FC Columbus

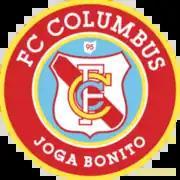

FC Columbus is a semi-professional American soccer club based in Upper Arlington, Ohio, a suburb of Columbus. The team is a member of the National Premier Soccer League (NPSL) and currently plays its home matches at The Wellington School.